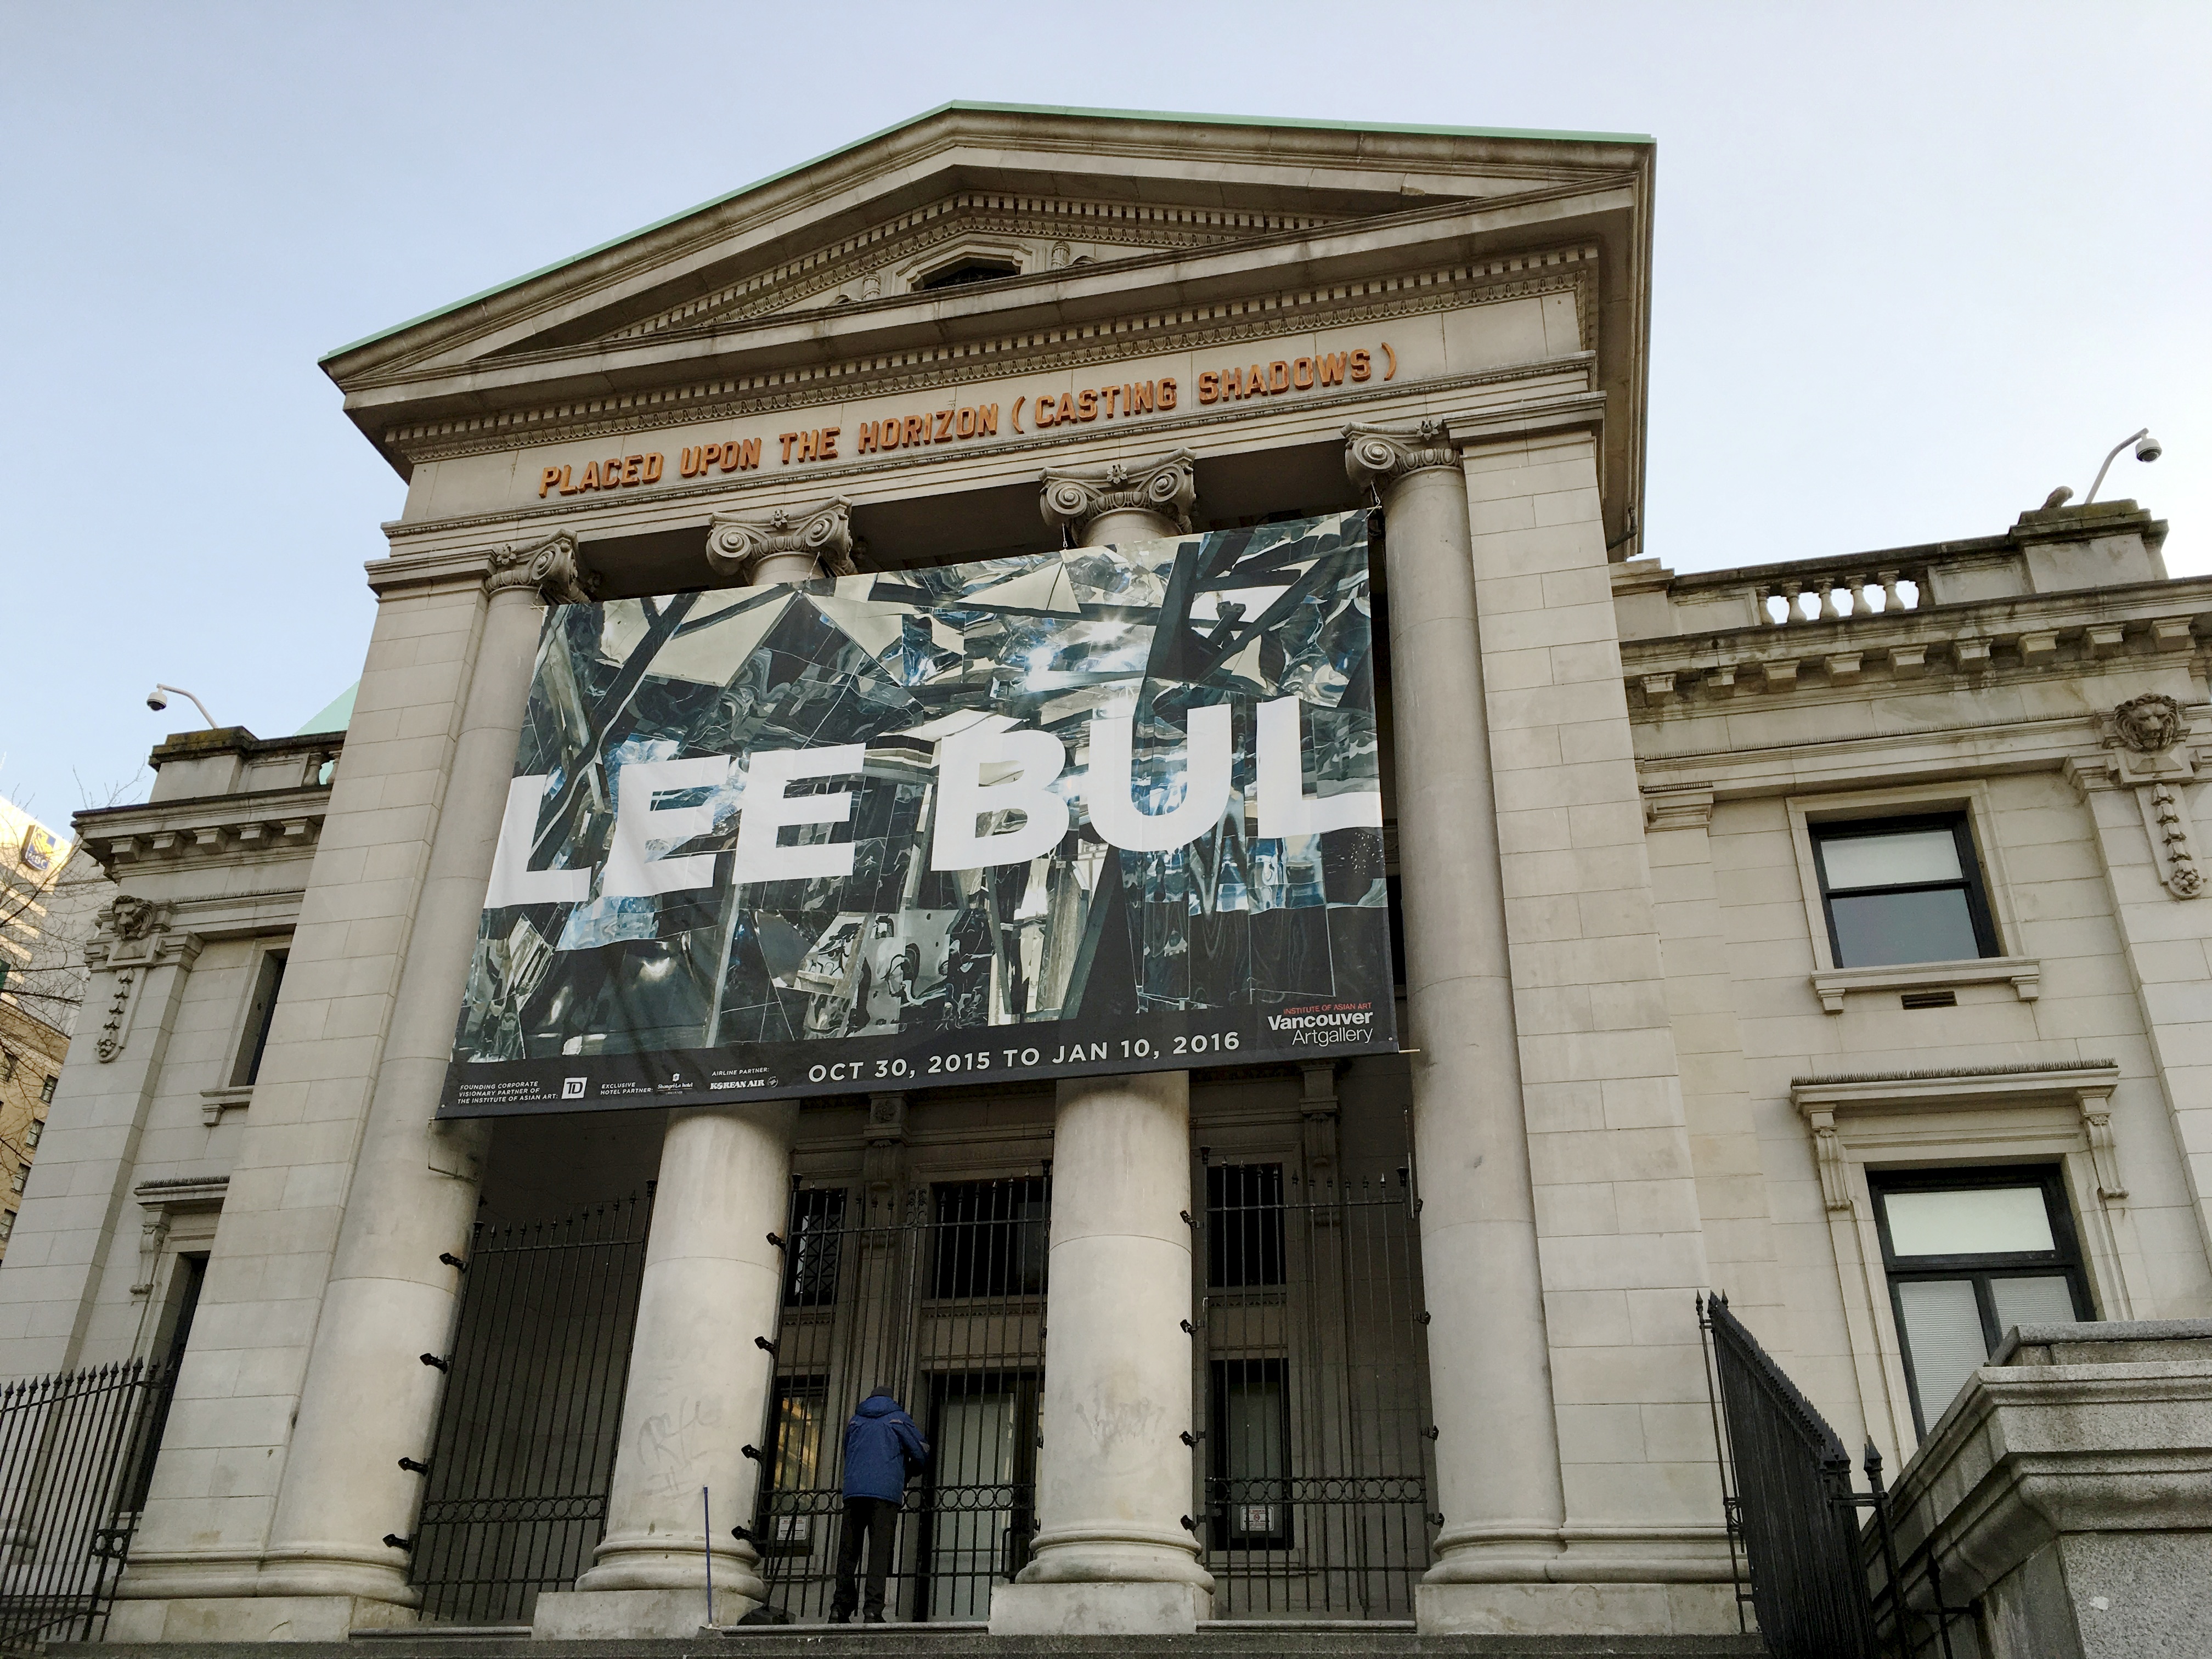
architecture, building, monument, landmark, facade, synagogue, tourist attraction, opened15